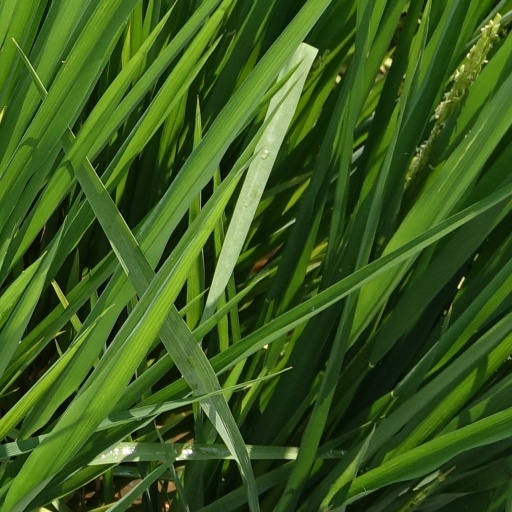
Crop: rice